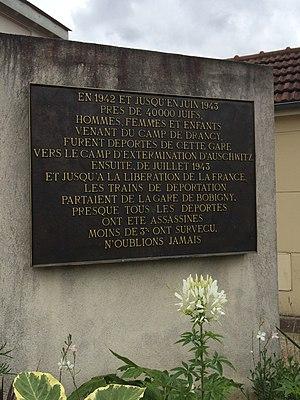
Plaque commémorative de la Déportation installée sur le parvis de la gare du Bourget.
Pitchi poï, en yiddish פיטשי פוי, est un idiomatisme de la langue des Ashkénazes qui désigne une campagne perdue. Il est employé depuis le début de la Shoah pour nommer les camps d'extermination nazis. C'est en ce sens que l'expression, écrite en un seul mot, est depuis entrée dans le lexique des langues véhiculaires.
La gare du Bourget est une gare ferroviaire française de la ligne de La Plaine à Hirson et de la ligne de Sartrouville à Noisy-le-Sec, située sur le territoire de la commune du Bourget, dans le département de la Seine-Saint-Denis en région Île-de-France. La gare est également limitrophe, au sud, de la commune de Drancy et très proche de la limite communale avec La Courneuve à l'ouest.